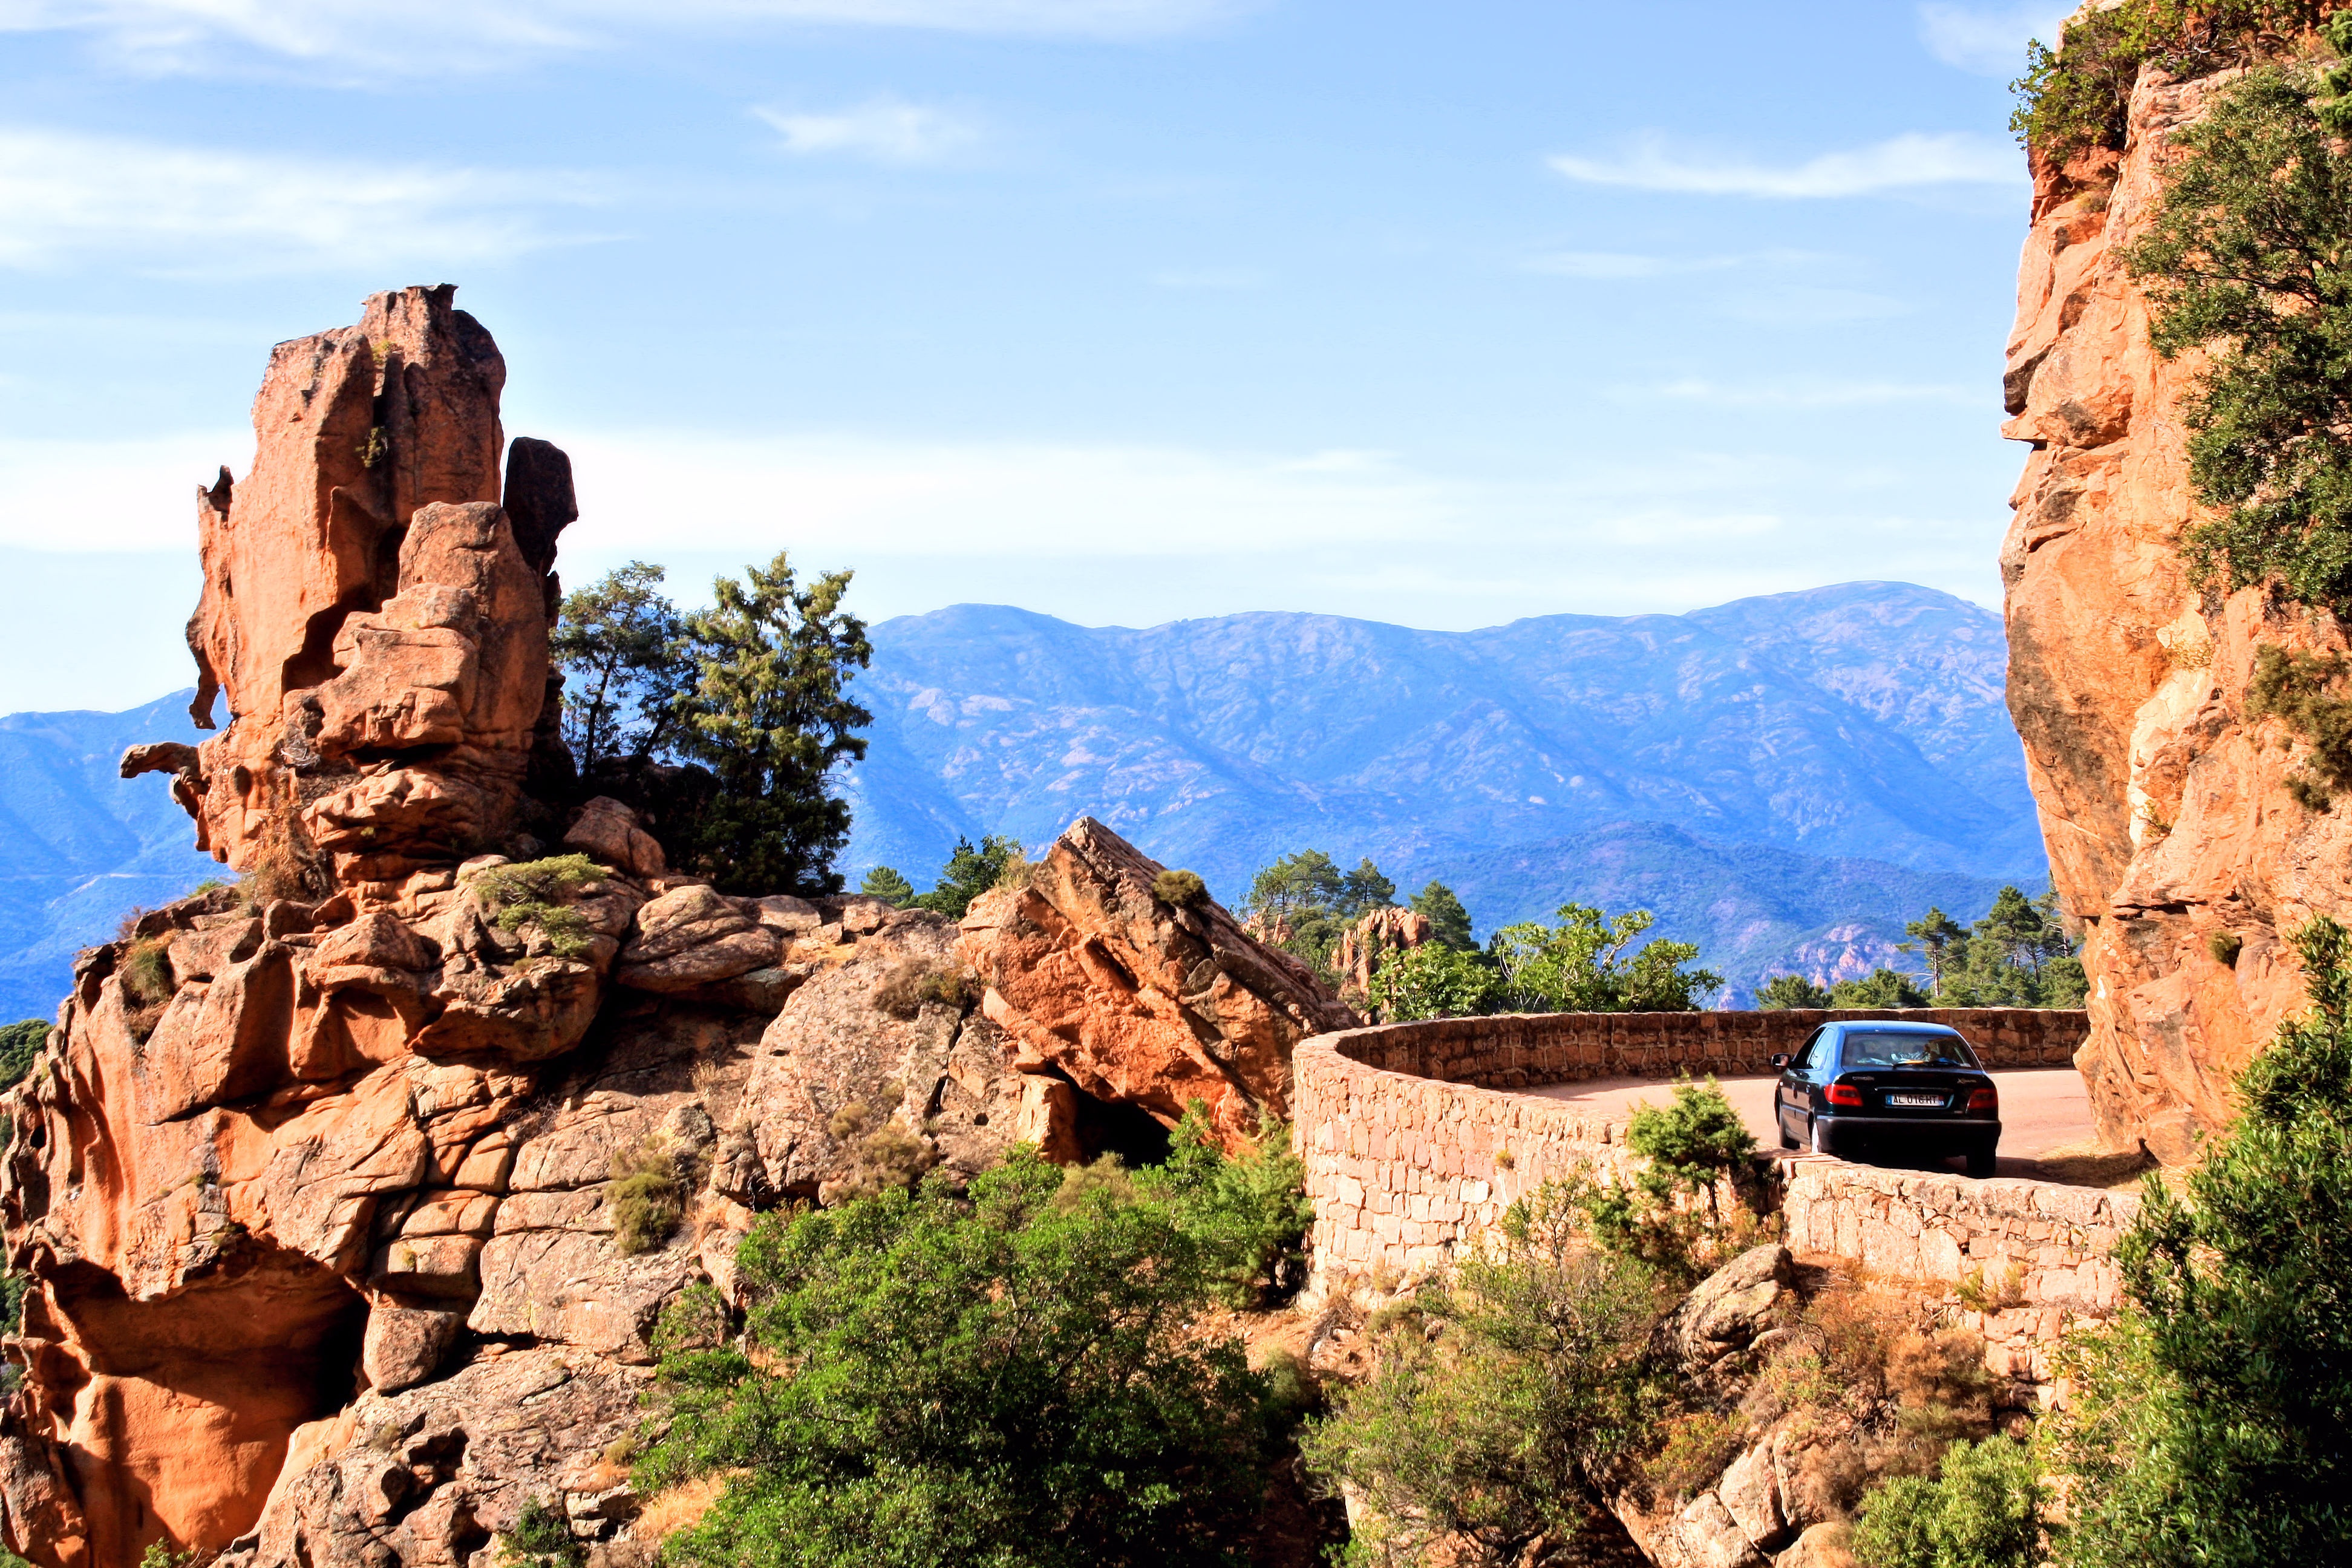
landscape, nature, rock, mountain, trail, adventure, valley, vacation, formation, cliff, arch, park, canyon, tourism, terrain, national park, stones, geology, wadi, bergstrasse